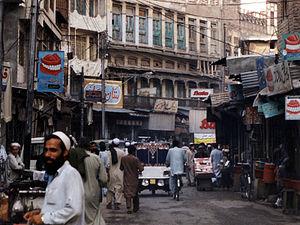
Peshawar est une ville d'environ deux millions d'habitants située dans le nord du Pakistan, à l'extrémité orientale de la passe de Khyber. Elle est la capitale de la province de Khyber Pakhtunkhwa et sixième plus grande ville du pays.